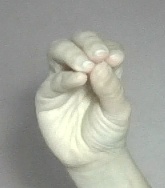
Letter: ha